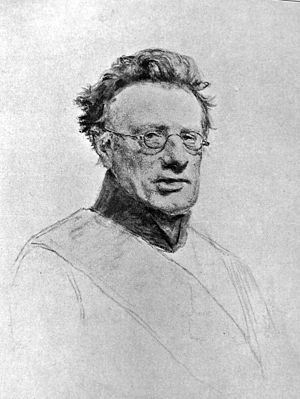
C.A. Bluhme
Christian Albrecht Bluhme
Christian Albrecht Bluhme (27. december 1794 - 16. december 1866), dansk politiker, jurist og minister.
Christian Albrecht Bluhme var en dansk jurist og konservativ politiker, der var Danmarks 2. og 10. statsminister. Hans søn Emil Bluhme blev også politiker.